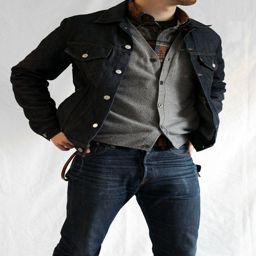
not a fan of denim on denim , but seems to work well here with the sweater breaking it up .